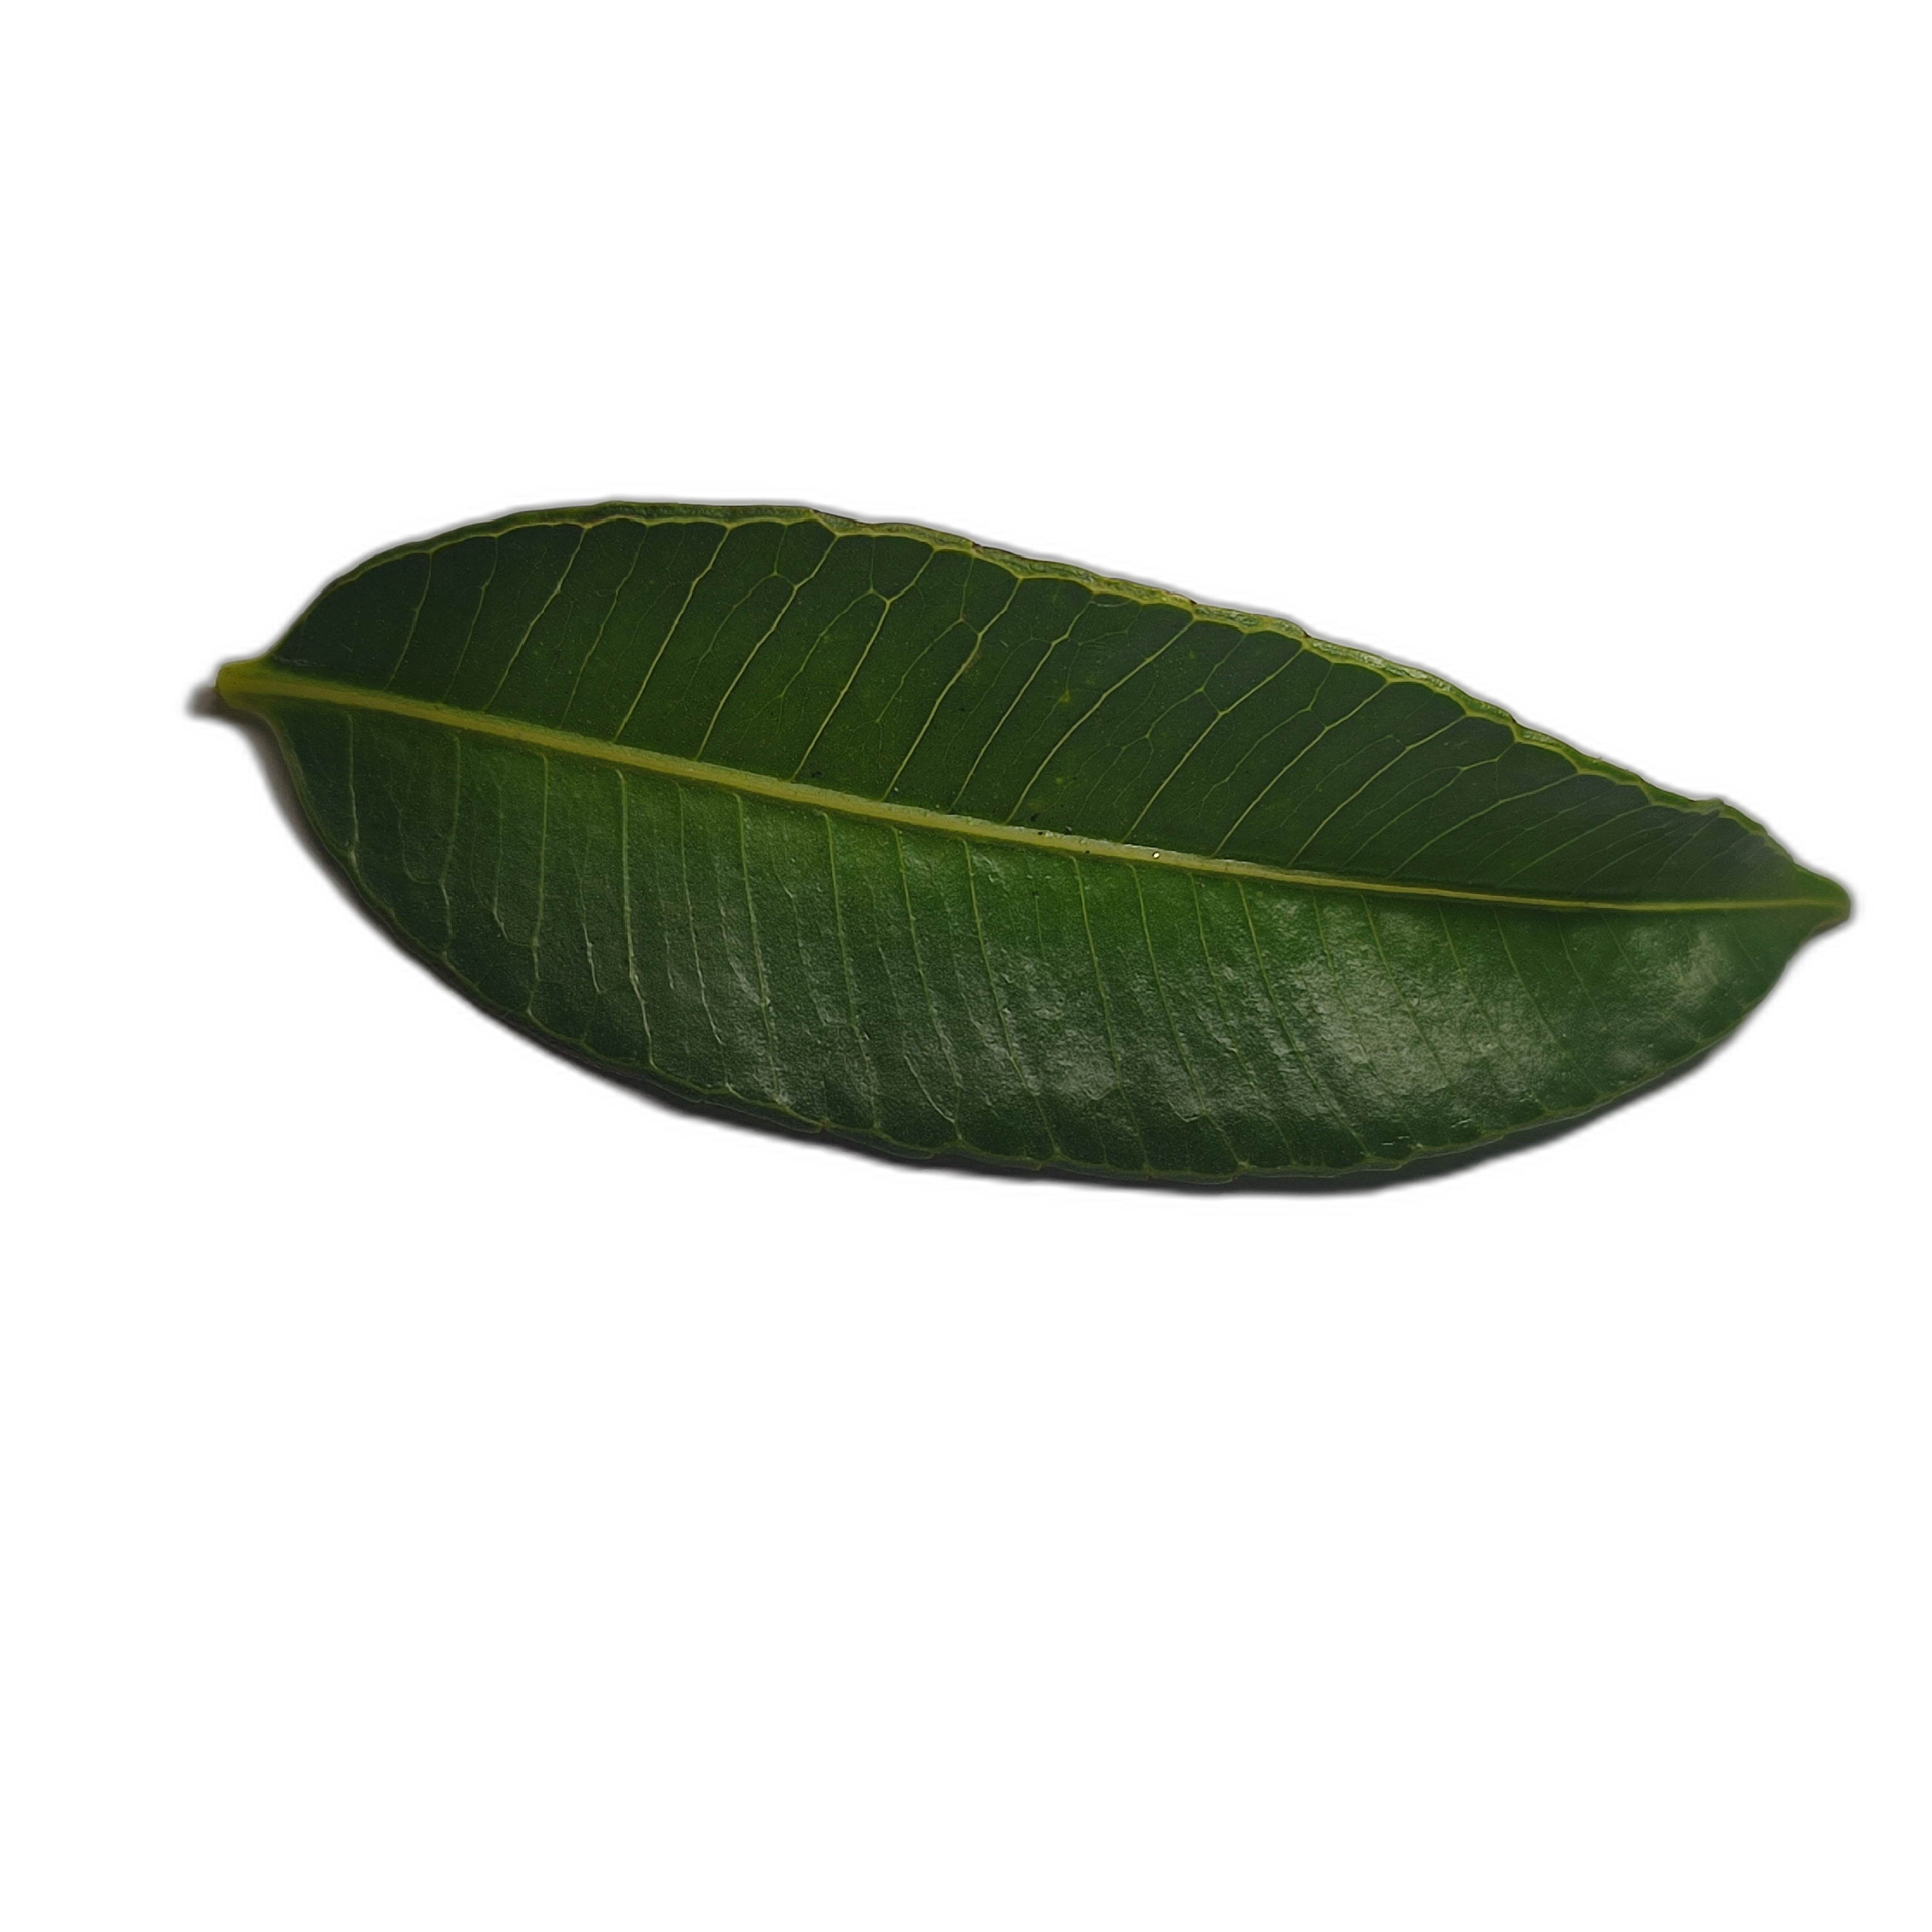
Label: healthy